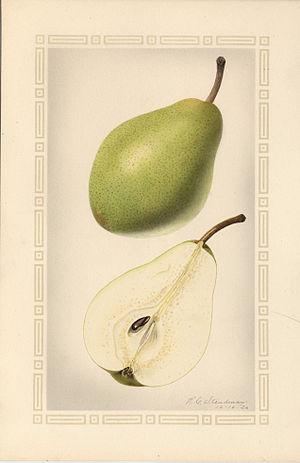
Aquarelle de Pyrus communis 'Beurré Hardy' ('Hardy', 'Gellert', 'Gellerts Butterbirne'), issue de Will B. Weston, Alvise, Californie, août 1926.
La Beurré Hardy est une variété de poire de table d'origine française, largement répandue.